Sławomira Wronkowska-Jaśkiewicz

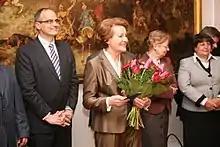
Sławomira Wronkowska-Jaśkiewicz at the Presidential Palace, Warsaw in 2010

Sławomira Kazimiera Wronkowska-Jaśkiewicz, PR (born 14 February 1943) is a Polish legal scholar, Professor emeritus of Jurisprudence at the Adam Mickiewicz University in Poznań. She has a particular interest in legal theory, legislation, legal interpretation, legal reasoning and philosophy of law. She belongs to the "Poznań school of legal theory".